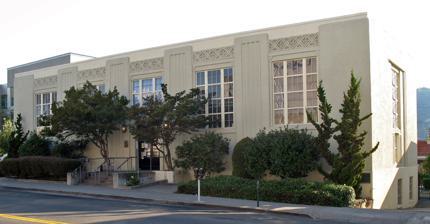
Building: Martinez Library
Country: United States of America
Year built: 1941
United States historic place Martinez City Library U.S. National Register of Historic Places Martinez Historic Society Marker No. 18 Library as viewed from front Martinez Library Show map of San Francisco Bay Area Martinez Library Show map of California Martinez Library Show map of the United States Location 740 Court St., Martinez, California Coordinates 38°01′05″N 122°08′04″W / 38.0179770°N 122.1344098°W / 38.0179770; -122.1344098 Area 0.16 acres (0.065 ha) Built 1941 ; 84 years ago ( 1941 ) Architect Bangs, E. Geoffrey; Teigland, C.M. Architectural style Art Deco Restored 2011 Visitation 88702 (2016) Website ccclib .org /locations /16 / NRHP reference No. 07001467 MHSM No. 18 Significant dates Added to NRHP January 31, 2008 Designated MHSM October 4, 2003 Martinez Library is a historic library located in downtown Martinez, California that is part of the Contra Costa County Library system. History Starting in the Fall of 1883, the Esse Quam Videre Club organized to establish a free reading room. Two years later in 1885 the Martinez Free Reading Room and Library Association was formed, operating out of a building owned by Dr. John Strentzel who charged nothing to the Association. Reading at the location was free, but the Association charged dues of 25 cents a month for the privilege to borrow books. In 1896 Mrs. John Strentzel and her daughter Louisa Strentzel Muir, wife of John Muir , donated land and a new library was built by popular subscription for US$ 6,371 (equivalent to about $233,000 in 2023). After more than 40 years at that location, voters passed a US$ 18,000 (equivalent to about $373,000 in 2023) bond issue to fund a new library building. The new building was designed in an Art Deco style and completed in 1941. In November 2008 Measure H was passed narrowly by voters in the city of Martinez to renovate and expand the library. The bond specified a designated children's area, youth recreational opportunities, and improving disabled access. The US$ 2,000,000 (equivalent to about $2,794,000 in 2023) renovation work started in November 2010 and the library continued operating for 25 hours per week in a temporary location in the old train depot near Martinez station . The library continued operating in the interim Depot Library until August 13, 2011 ( 2011-08-13 ) when it closed to transition back to the renovated building. The Martinez Library held the Grand Reopening on Saturday August 20, 2011 with over 1000 visitors entering the library that day. New self-service stations were installed along with new furniture and additional computers. Modern The Martinez Library offers a variety of activities and resources for their patrons. Activities vary from story time and lego workshops for children to book clubs for adults. The library actively seeks to expose patrons to other cultures and has been hosting Chinese Lunar New Year celebration since 2009 ( 2009 ) . Lion dance and other Chinese cultural traditions have been showcased along with crafts. Lunches were provided to children and teens three days a week in the summer as part of the California Summer Meal Coalition. Many of the families that visited for the program had not been to the library before and had been unaware of the services offered beyond book lending. Library usage increased with the implementation of the program. Gallery Historic Society Plaque Free Reading Room and Library Association 1885 View of Art Deco Architecture style Front entrance of library See also San Francisco Bay Area portal GoLibrary National Register of Historic Places listings in Contra Costa County, California References